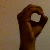
The image shows a hand gesture representing the letter 'O' in Indian Sign Language.